List of ARM Cortex-M development tools

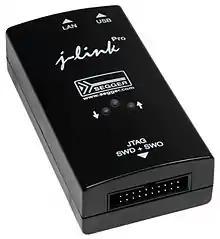
Segger J-Link PRO. Debug probe with SWD or JTAG interface to target ARM chip, and USB or Ethernet interfaces to host computer.

JTAG and/or SWD debug interface host adapters (in alphabetical order):